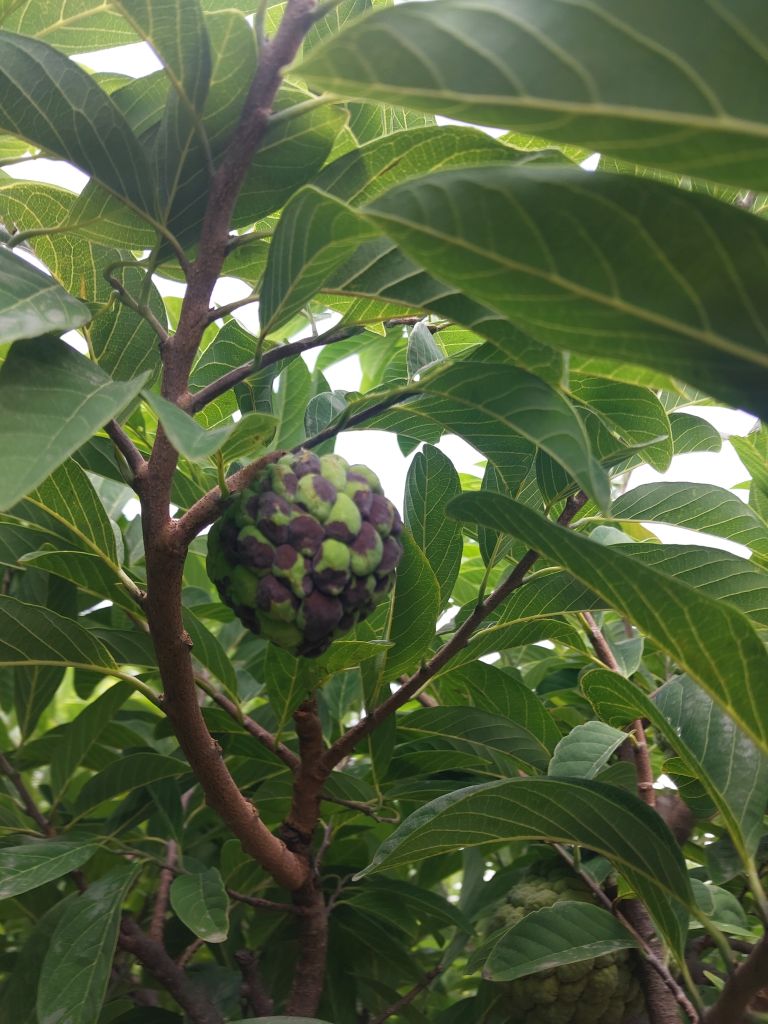
Disease label: Diplodia Rot